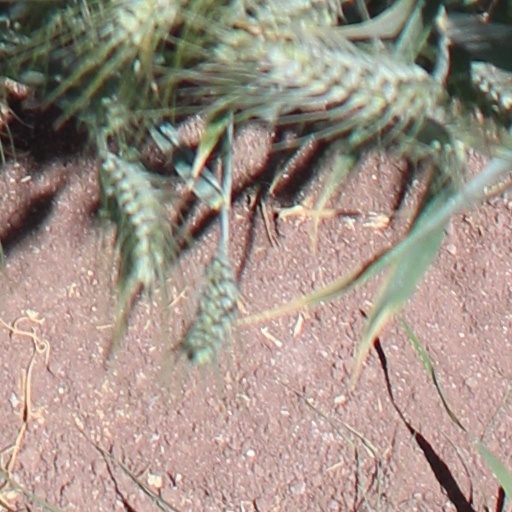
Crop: wheat